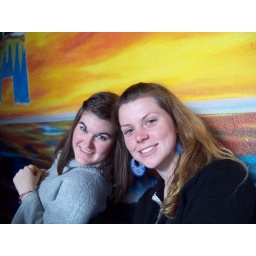
They're out of costume: normally they live together in a men-only building and have to dress in drag.